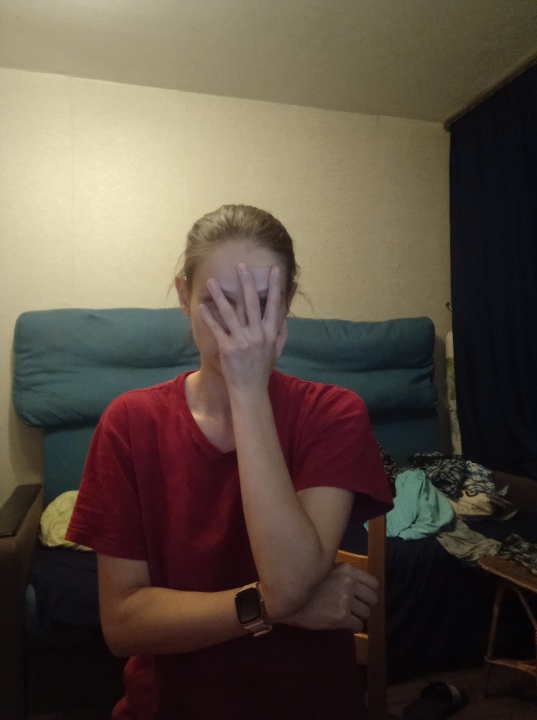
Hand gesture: no_gesture